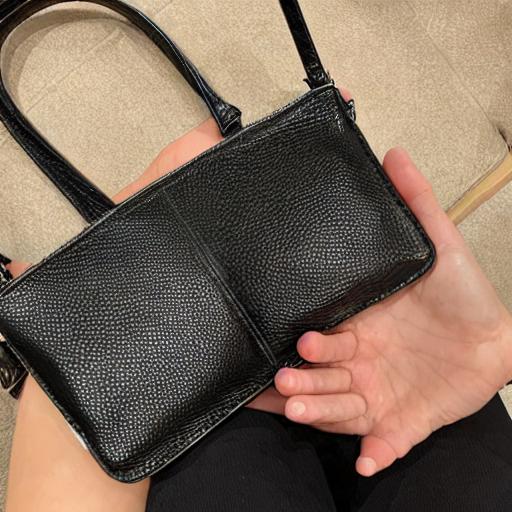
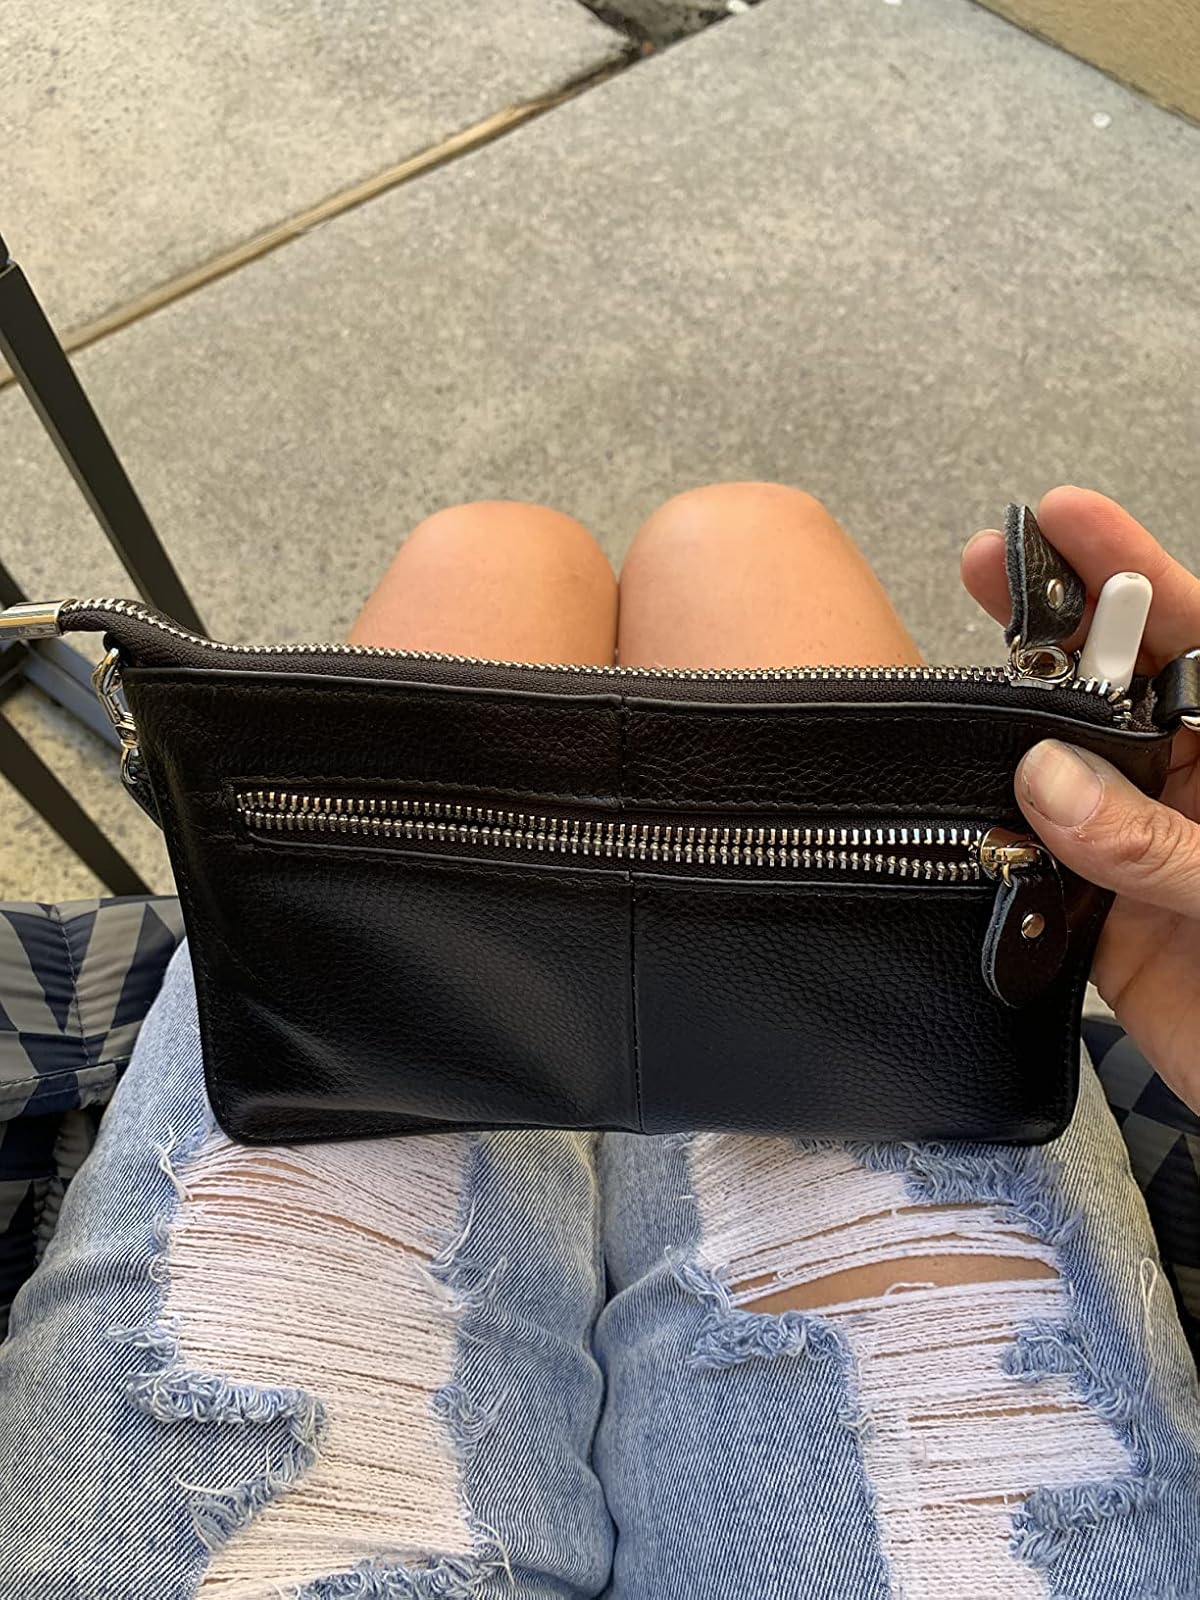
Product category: accessories_handbag
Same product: no